Plot (narrative)

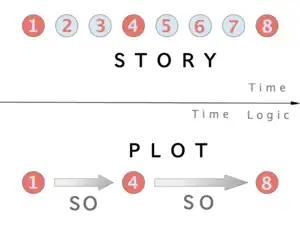
Story events numbered chronologically; the red plot events are a subset connected logically by "so". This basic plot is able to be mapped as a cause‐and‐effect sequence of main events.

In a literary work, film, or other narrative, the plot is the mapping of events in which each one (except the final) affects at least one other through the principle of cause-and-effect. The causal events of a plot can be thought of as a selective collection of events from a narrative, all linked by the connector "and so". Simple plots, such as in a traditional ballad, can be linearly sequenced, but plots can form complex interwoven structures, with each part sometimes referred to as a subplot.